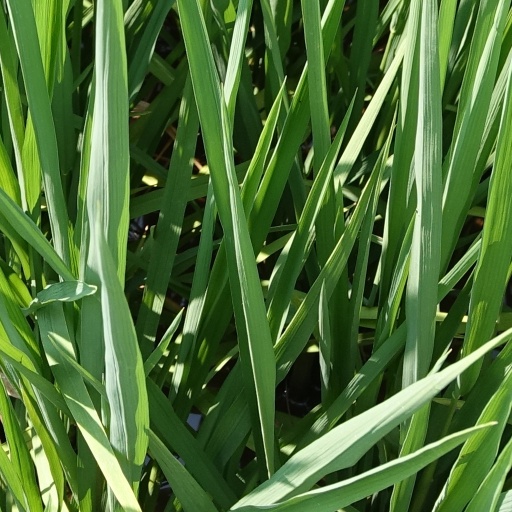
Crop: rice